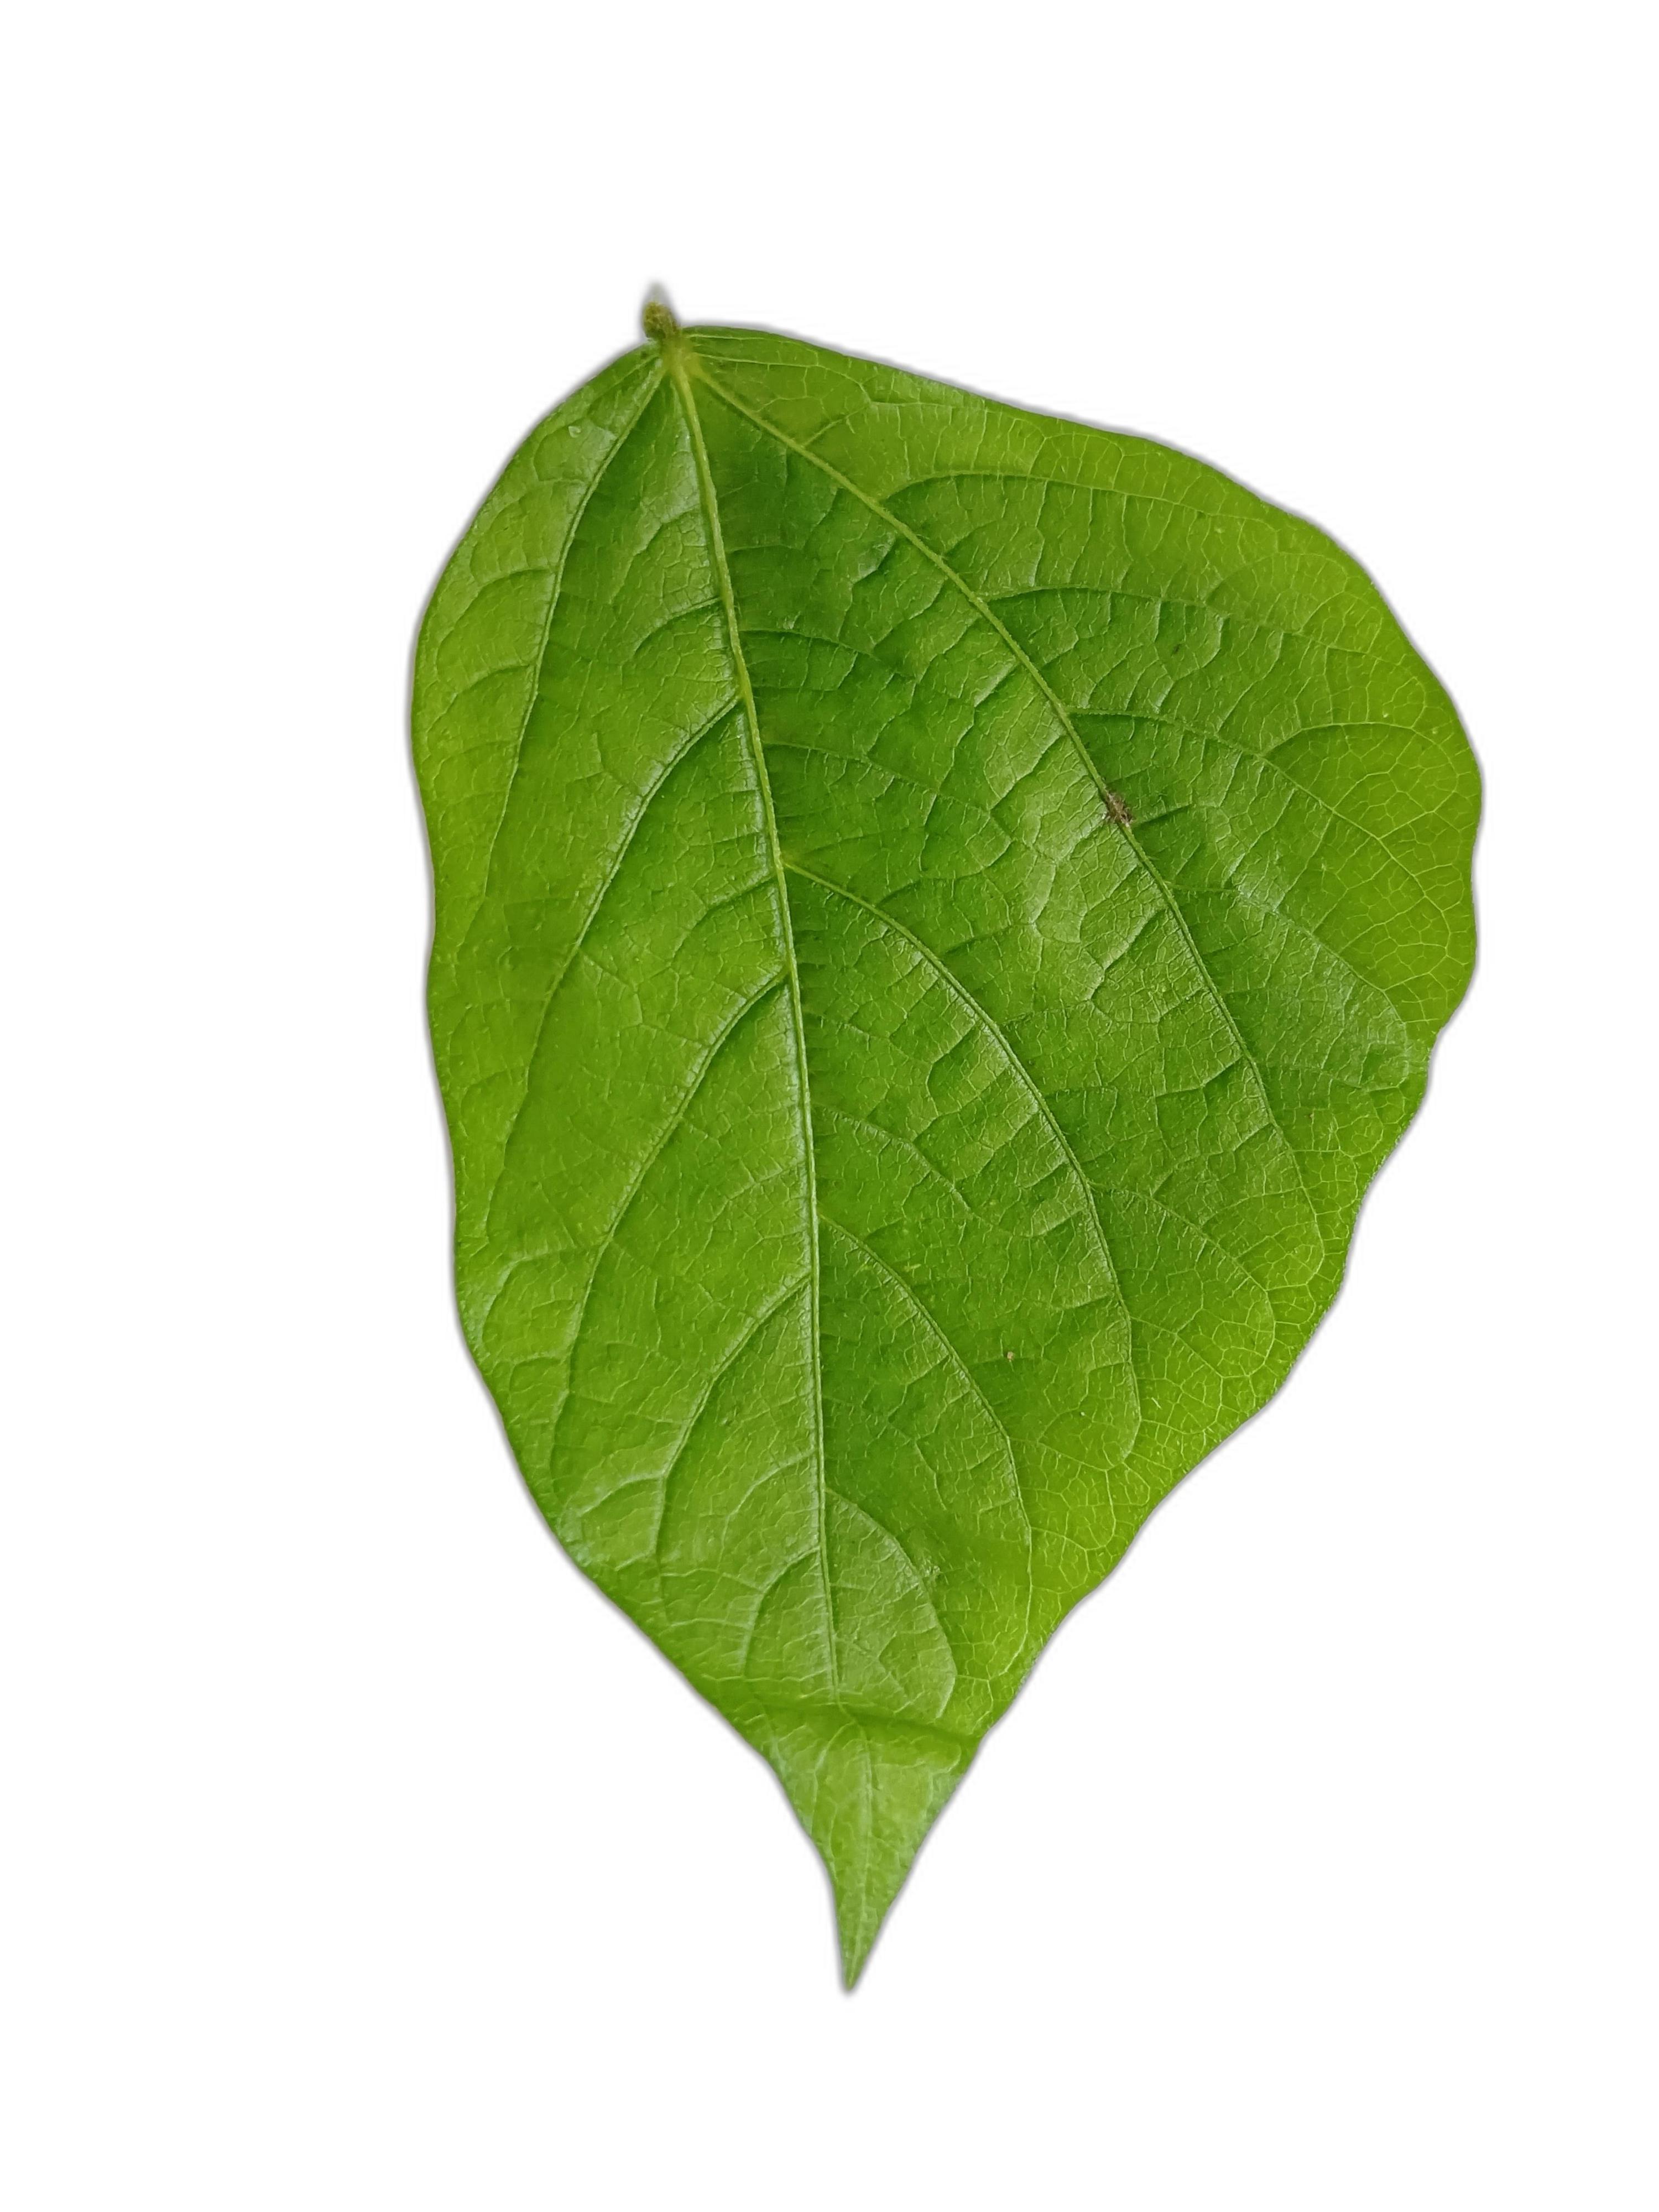
Label: Healthy